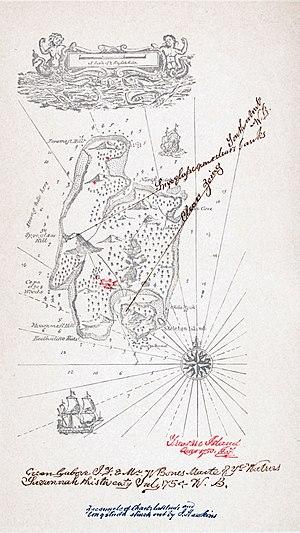
Emblèmes moraux est un recueil de poèmes de Robert Louis Stevenson illustré par l'auteur. Il se composait initialement de deux petites plaquettes de poésies et de gravures, toutes deux publiées à quelques dizaines d'exemplaires à Davos en 1882. Stevenson en est à la fois l'auteur, l'illustrateur, le graveur et, en association avec son beau-fils Lloyd Osbourne, alors âgé de treize ans, l'éditeur. Le titre d'Emblèmes moraux a été repris pour une édition collective posthume, publiée en 1921, rassemblant plusieurs plaquettes de Stevenson, pour la plupart illustrées par lui et initialement imprimées à Davos, entre 1881 et 1882, par Lloyd Osbourne. Les éditions originales des Emblèmes moraux, très rares, sont recherchées et appréciées tant pour leurs qualités graphiques et littéraires que pour leur dimension ludique.
L'Île au trésor est un roman d'aventures écrit par Robert Louis Stevenson. L’œuvre est d'abord parue dans le magazine écossais pour enfants Young Folks du 1ᵉʳ octobre 1881 au 28 janvier 1882 sous la forme de feuilleton signé « Captain George North », puis sous la forme de livre en 1883, après que Stevenson eut apporté de nombreuses modifications à son texte.
The Legend of Zelda: The Wind Waker est un jeu d'action-aventure développé par la division Nintendo EAD et publié par Nintendo sur GameCube le 13 décembre 2002 au Japon, puis en mars 2003 en Amérique du Nord et en mai 2003 en Europe. C'est le dixième jeu de la franchise The Legend of Zelda.